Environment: real
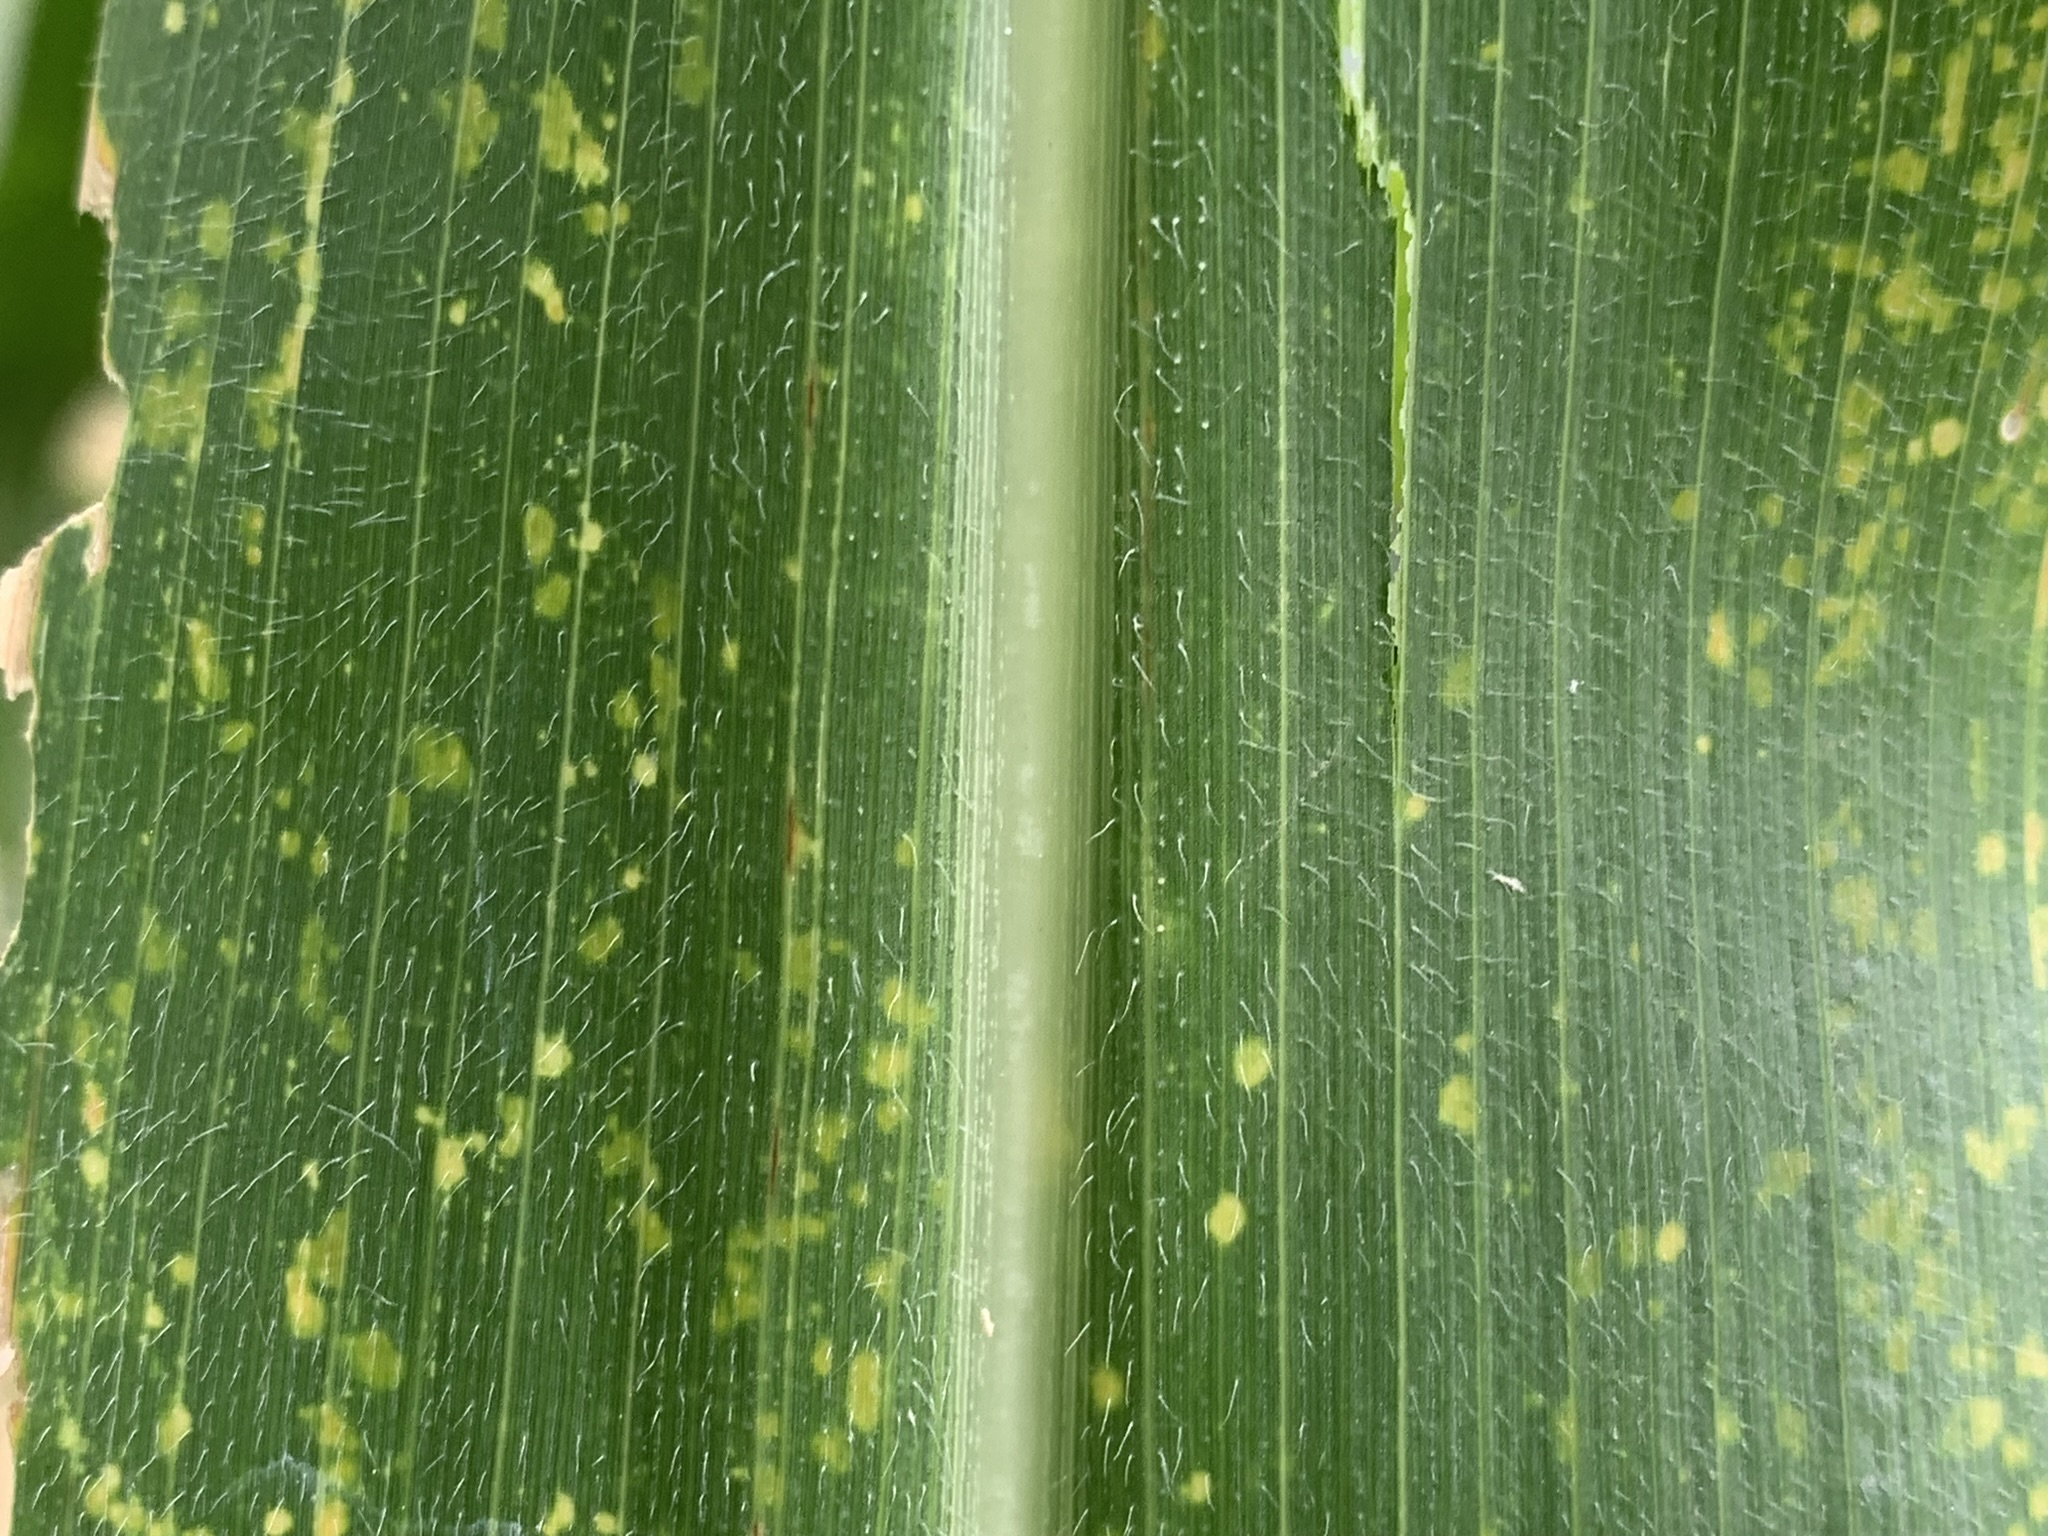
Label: lethal_necrosis